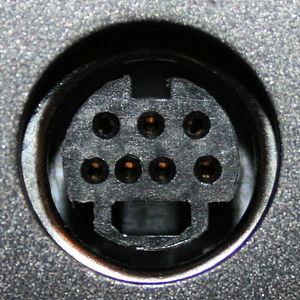
S-Video est un signal vidéo analogique dont la luminance et la chrominance sont véhiculées séparément. Le mode S-Video exploite ainsi deux conducteurs ou circuits séparés.